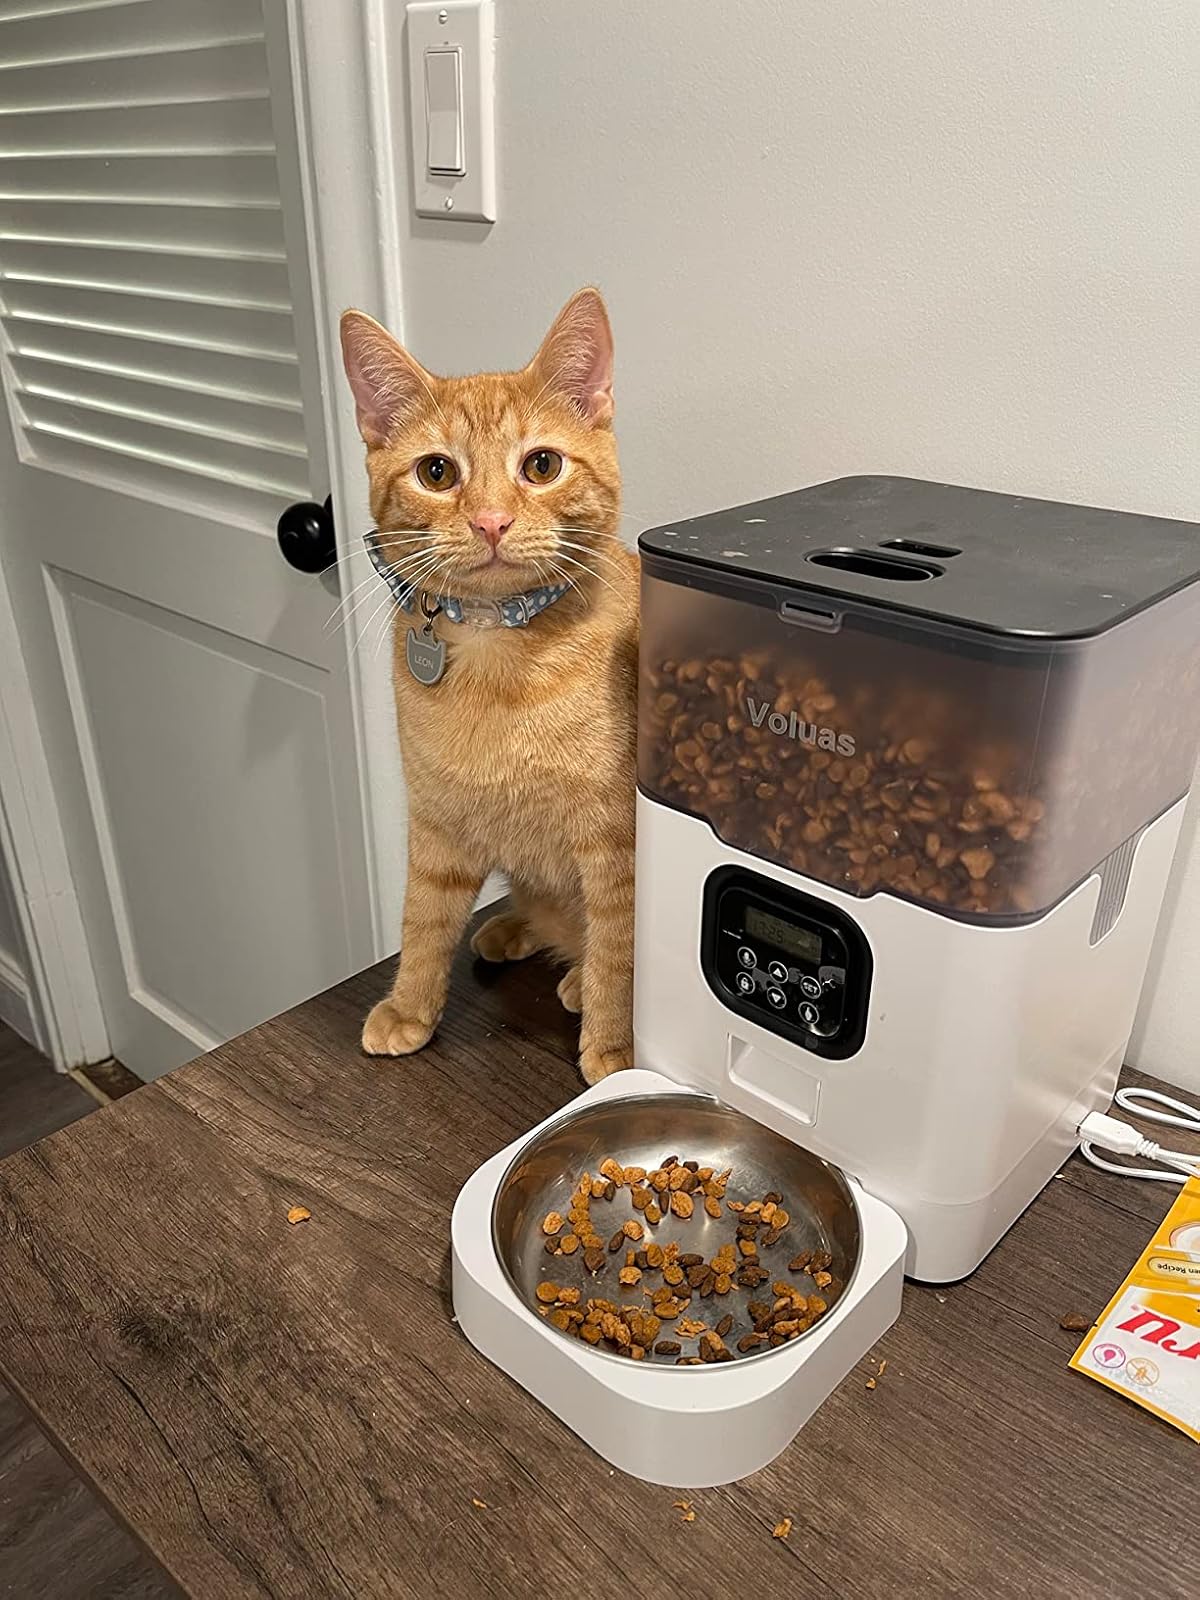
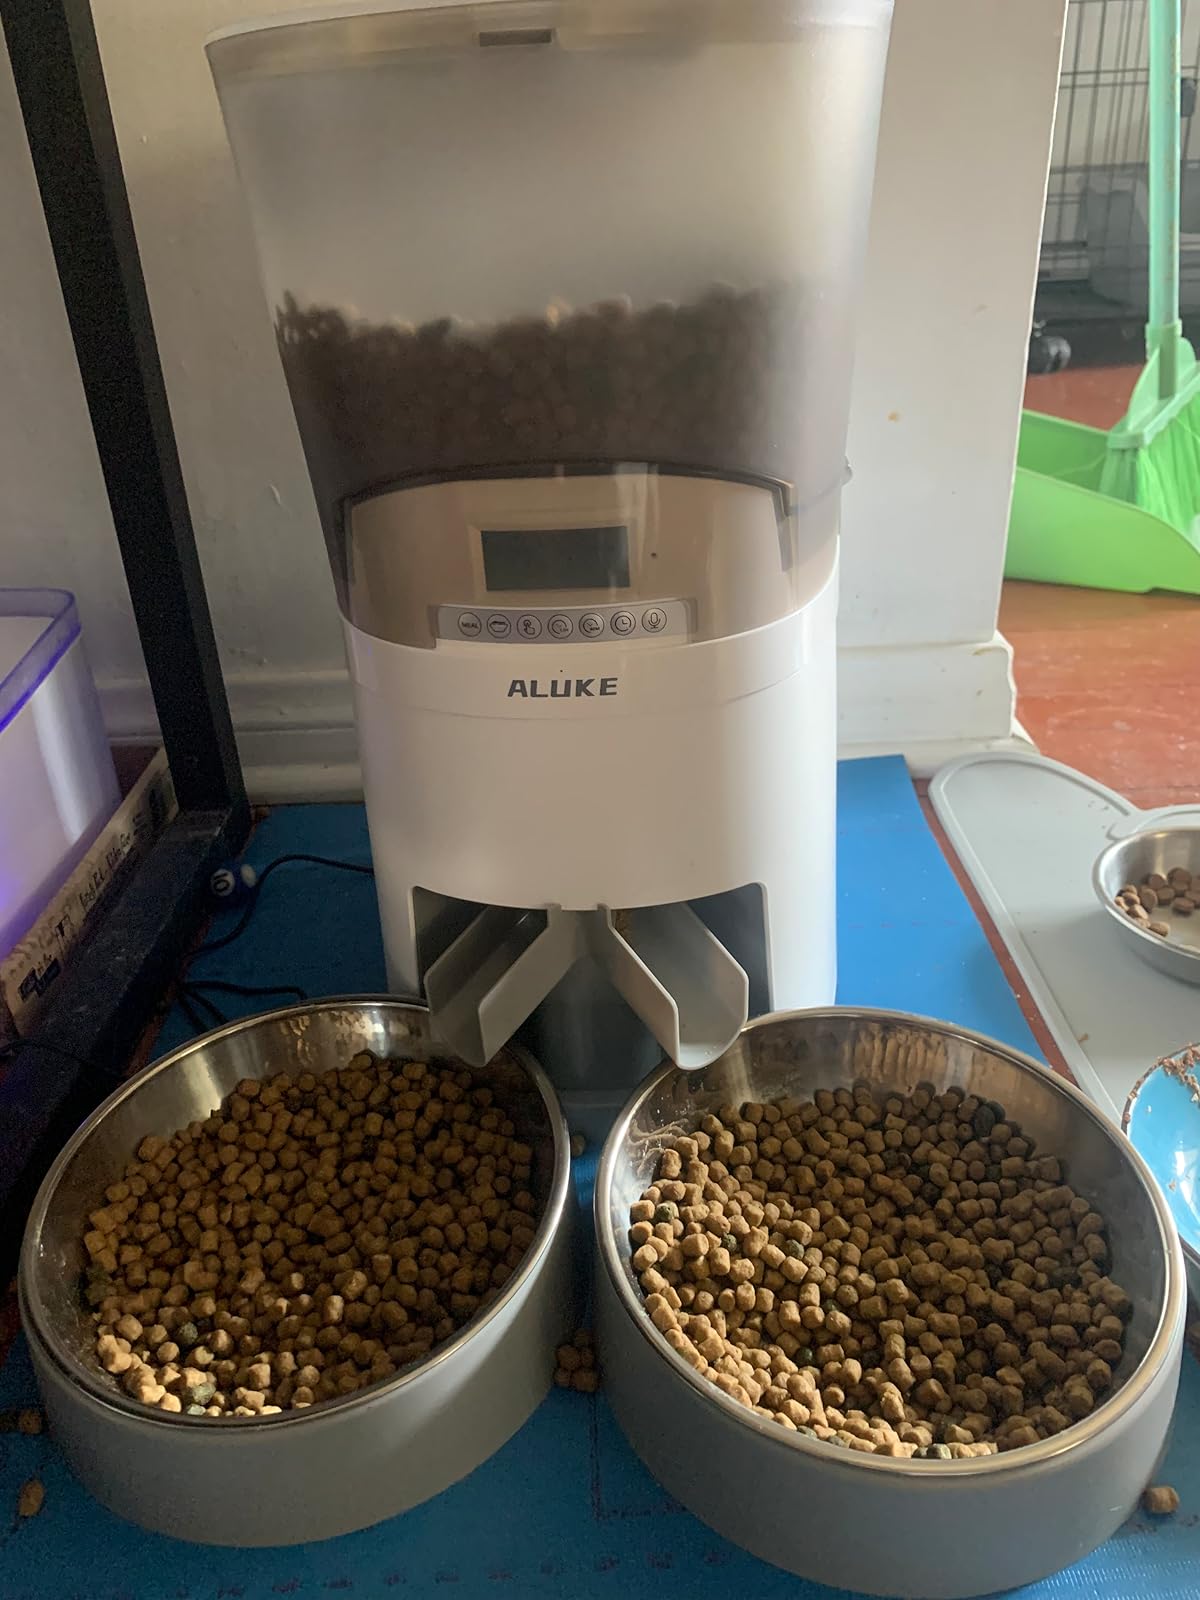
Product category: items_feeder
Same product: no